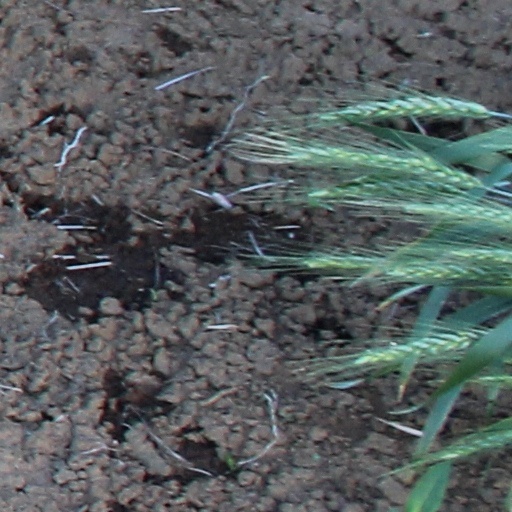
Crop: wheat